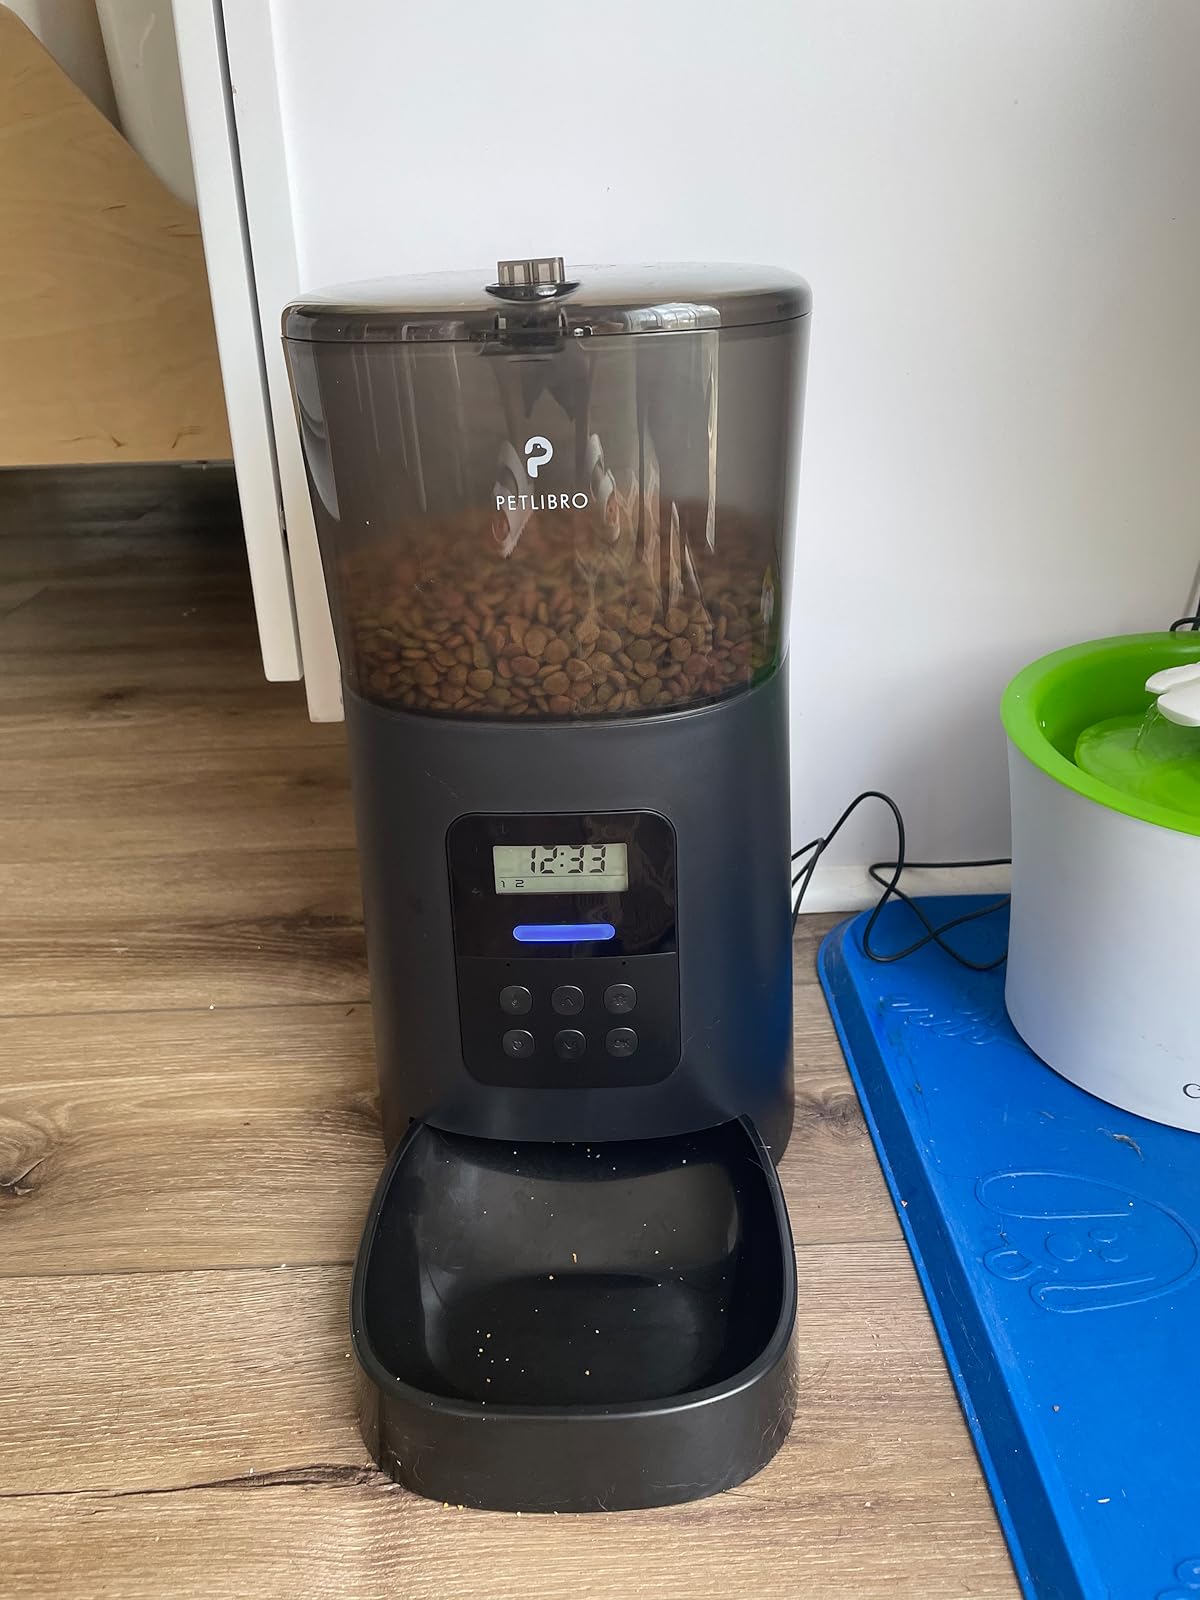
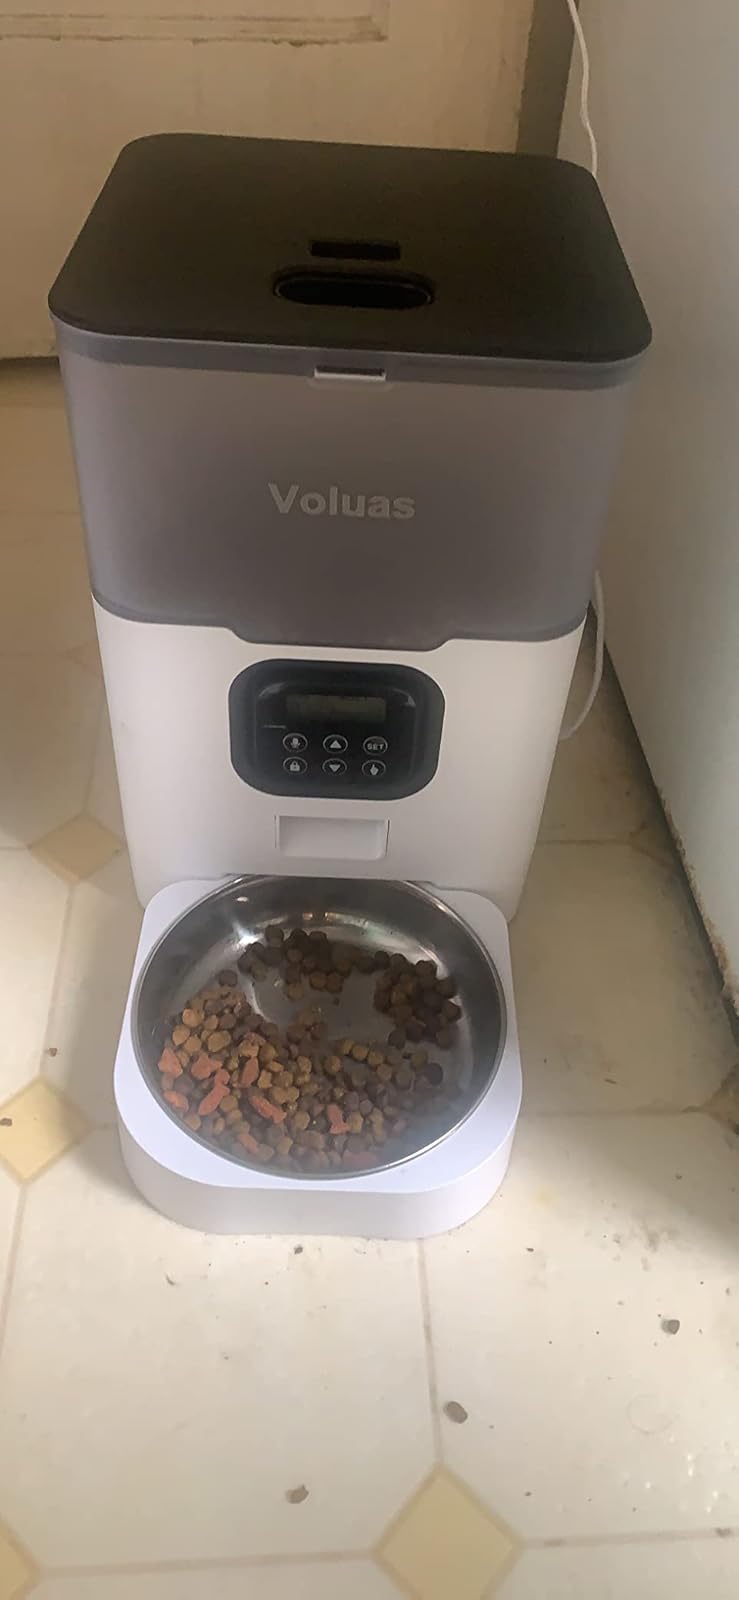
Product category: items_feeder
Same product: no